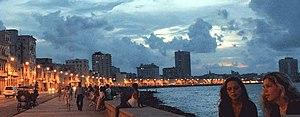
Coucher de soleil sur le Malecón à La Havane, Cuba.
Le Malecón [ma.le'kon] est une promenade de front de mer de 8 kilomètres de long, située au nord de La Havane, à Cuba. Officiellement appelée « avenue Maceo », elle est composée d'une large chaussée et d’une digue érigée sur le cordon littoral rocheux.
Le Festival international du nouveau cinéma latino-américain de La Havane est, depuis sa création en 1979, l'un des plus importants festivals de cinéma latino-américain. Il a lieu en décembre.